Chris Kuper

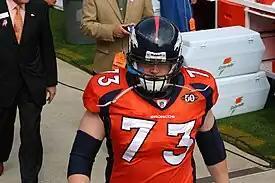
Kuper in 2009

Chris Kuper (born December 19, 1982) is an American former professional football player who was an offensive guard for the Denver Broncos of the National Football League (NFL). The Broncos selected him in the fifth round of the 2006 NFL draft. He played college football for the North Dakota Fighting Hawks. He is currently the offensive line coach for the Minnesota Vikings.